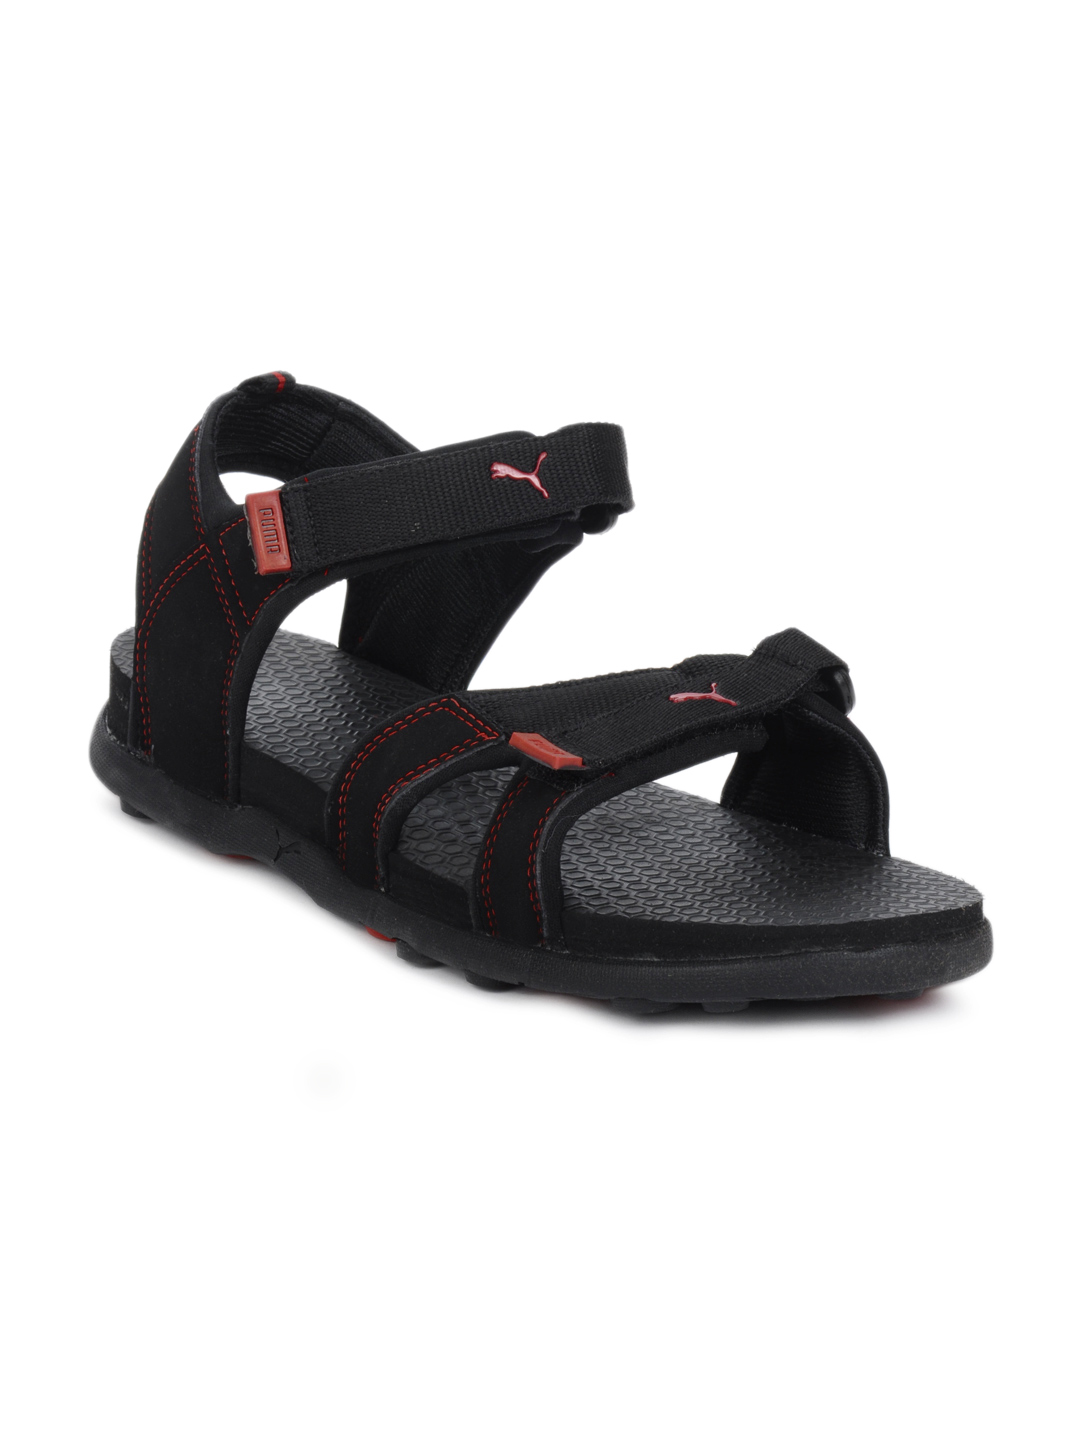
Puma Men Black Sandals
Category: Footwear / Sandal / Sandals
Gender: Men
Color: Black
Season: Summer 2012
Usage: Casual